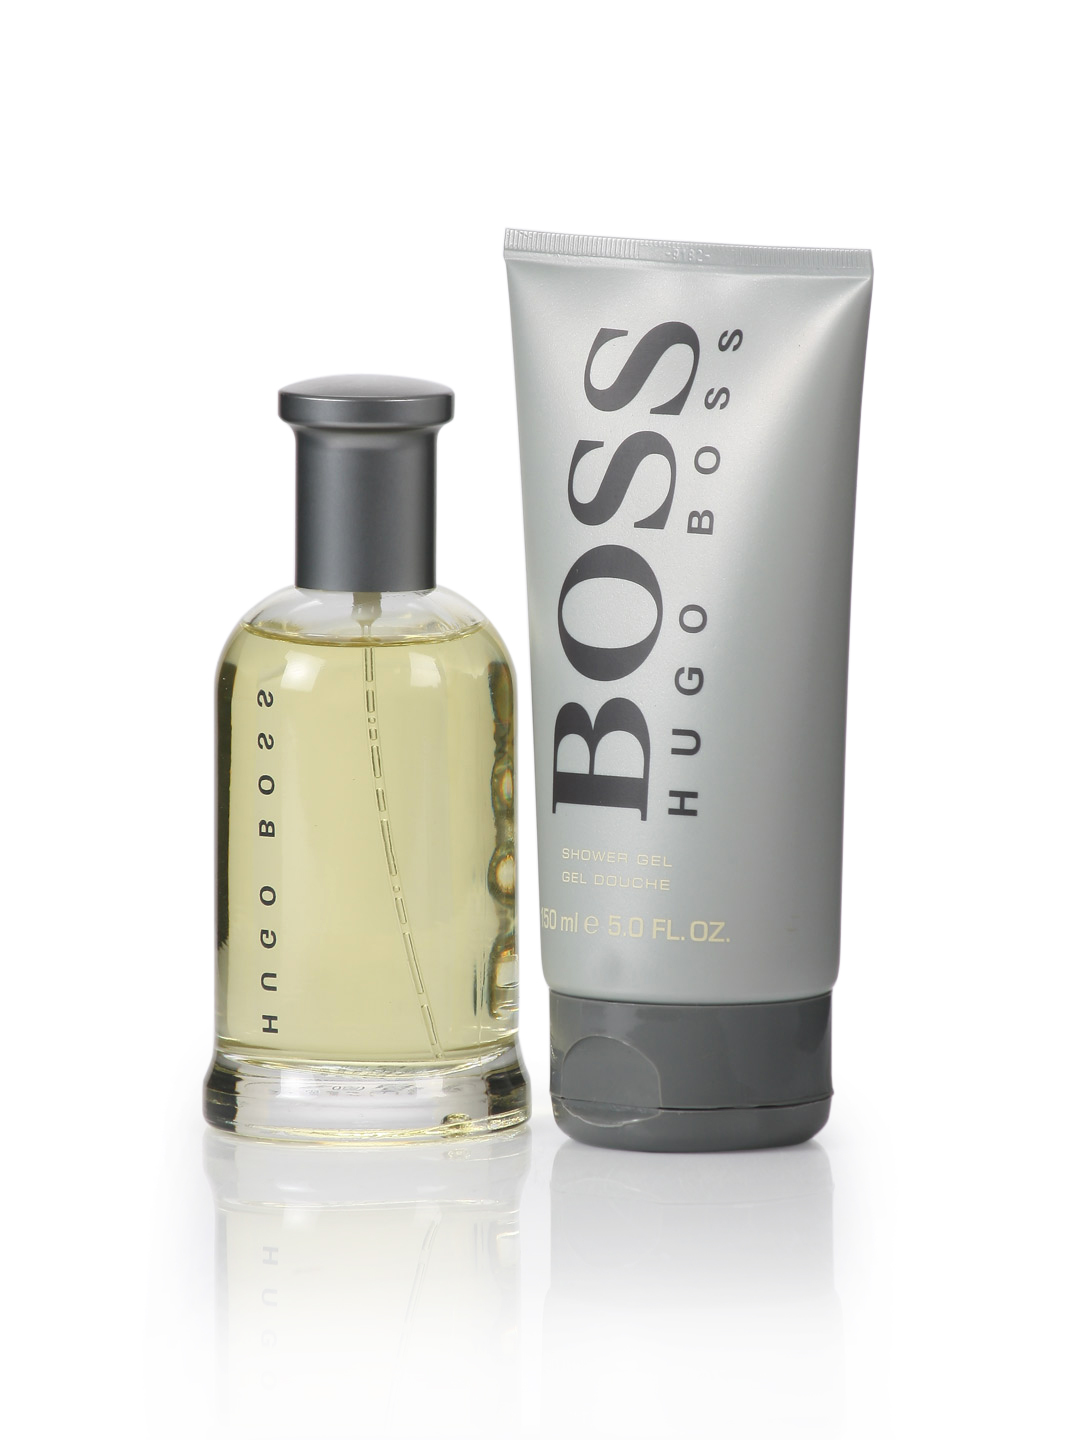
Boss Men Casual Perfume and Shower Gel
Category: Personal Care / Fragrance / Fragrance Gift Set
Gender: Men
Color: Black
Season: Spring 2017
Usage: Casual